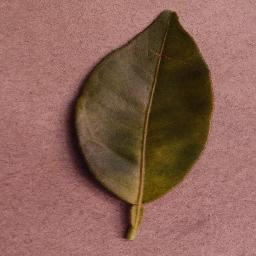
Label: Orange___Haunglongbing_(Citrus_greening)